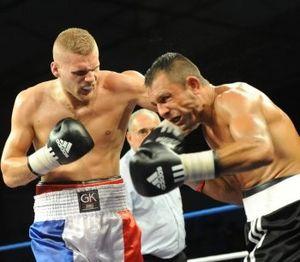
Christopher Rebrassé vs Pierre Moreno
Christopher Rebrassé est un boxeur français né le 2 octobre 1985 à Colombes en Hauts-de-Seine.